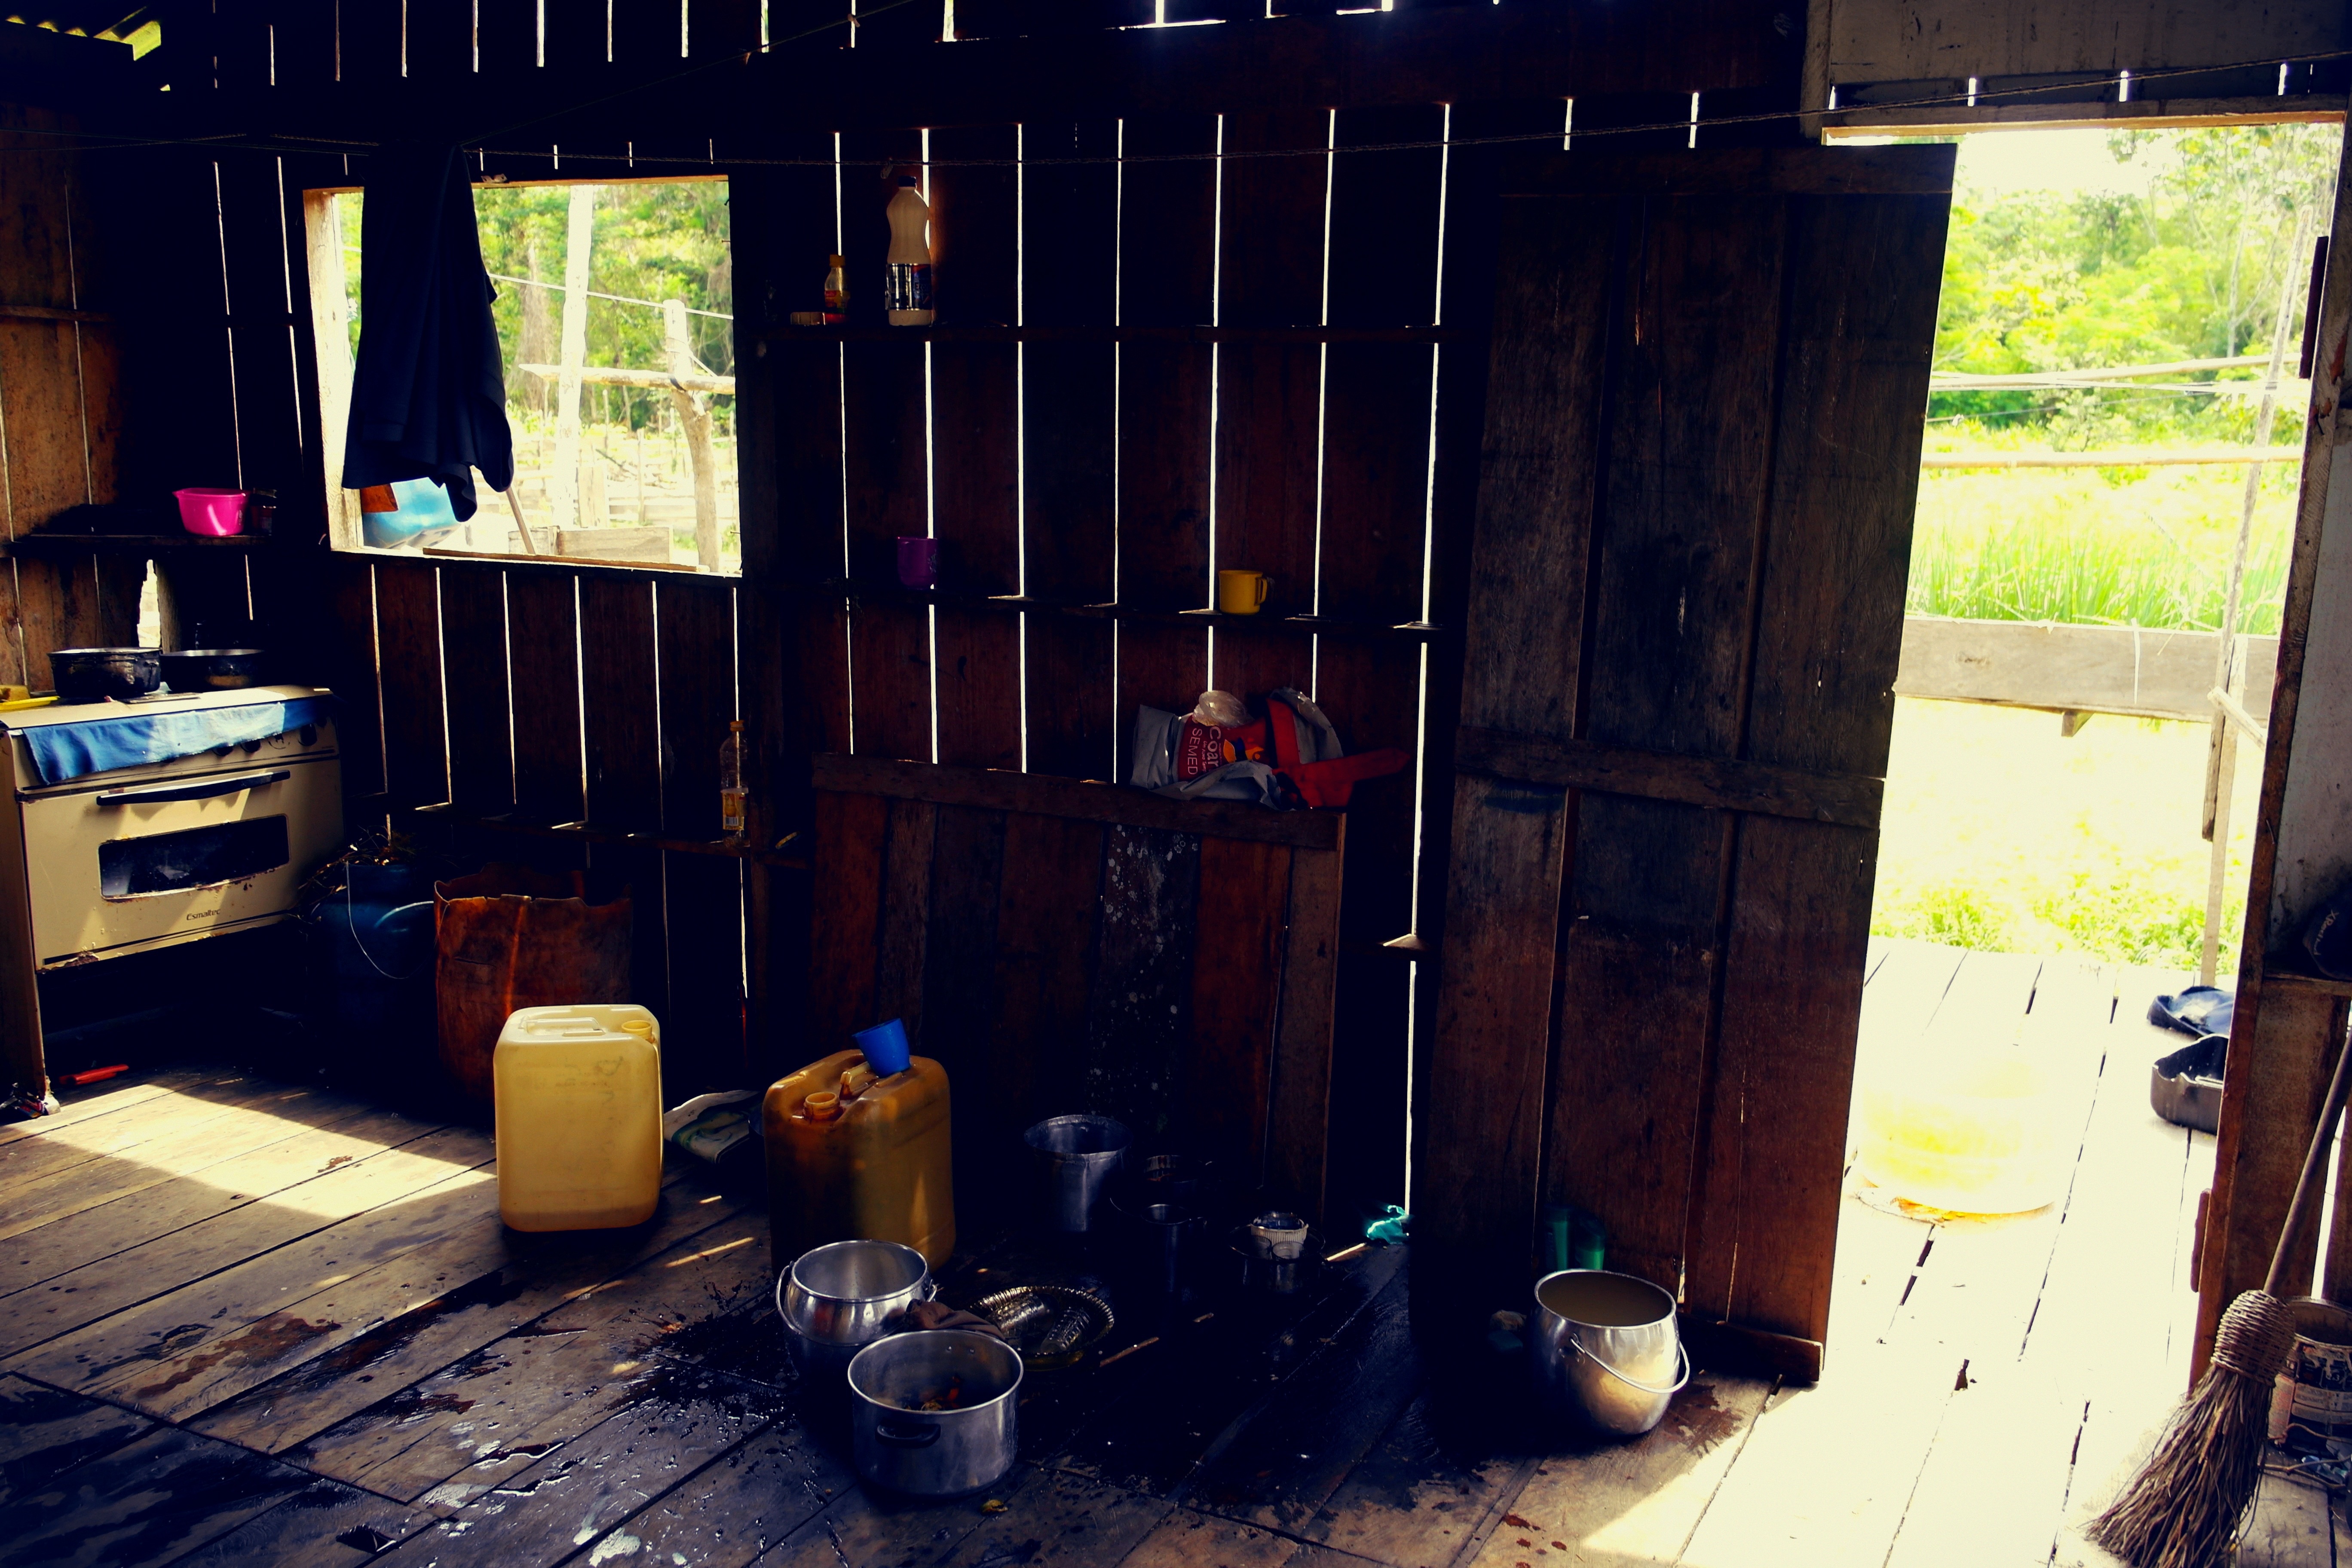
house, home, color, room, interior design